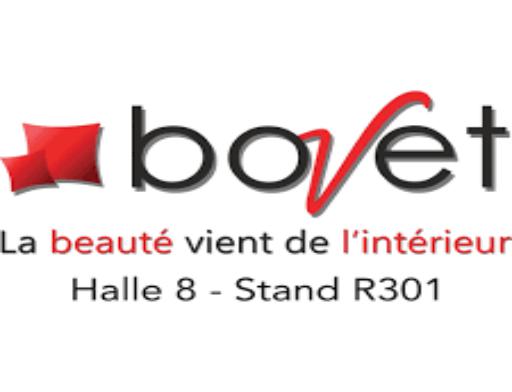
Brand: Bovet
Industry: Electronic